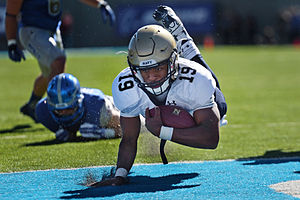
Touchdown
Et touchdown
Et touchdown er den primære form for scoring i amerikansk fodbold. Den udføres ved at føre den ovale bold ned bag modstanderens mållinje, og giver seks point. Efter scoring af et touchdown får det scorende hold mulighed for at score et såkaldt ekstrapoint på et kort field goal. Et ekstrapoint giver ét point.